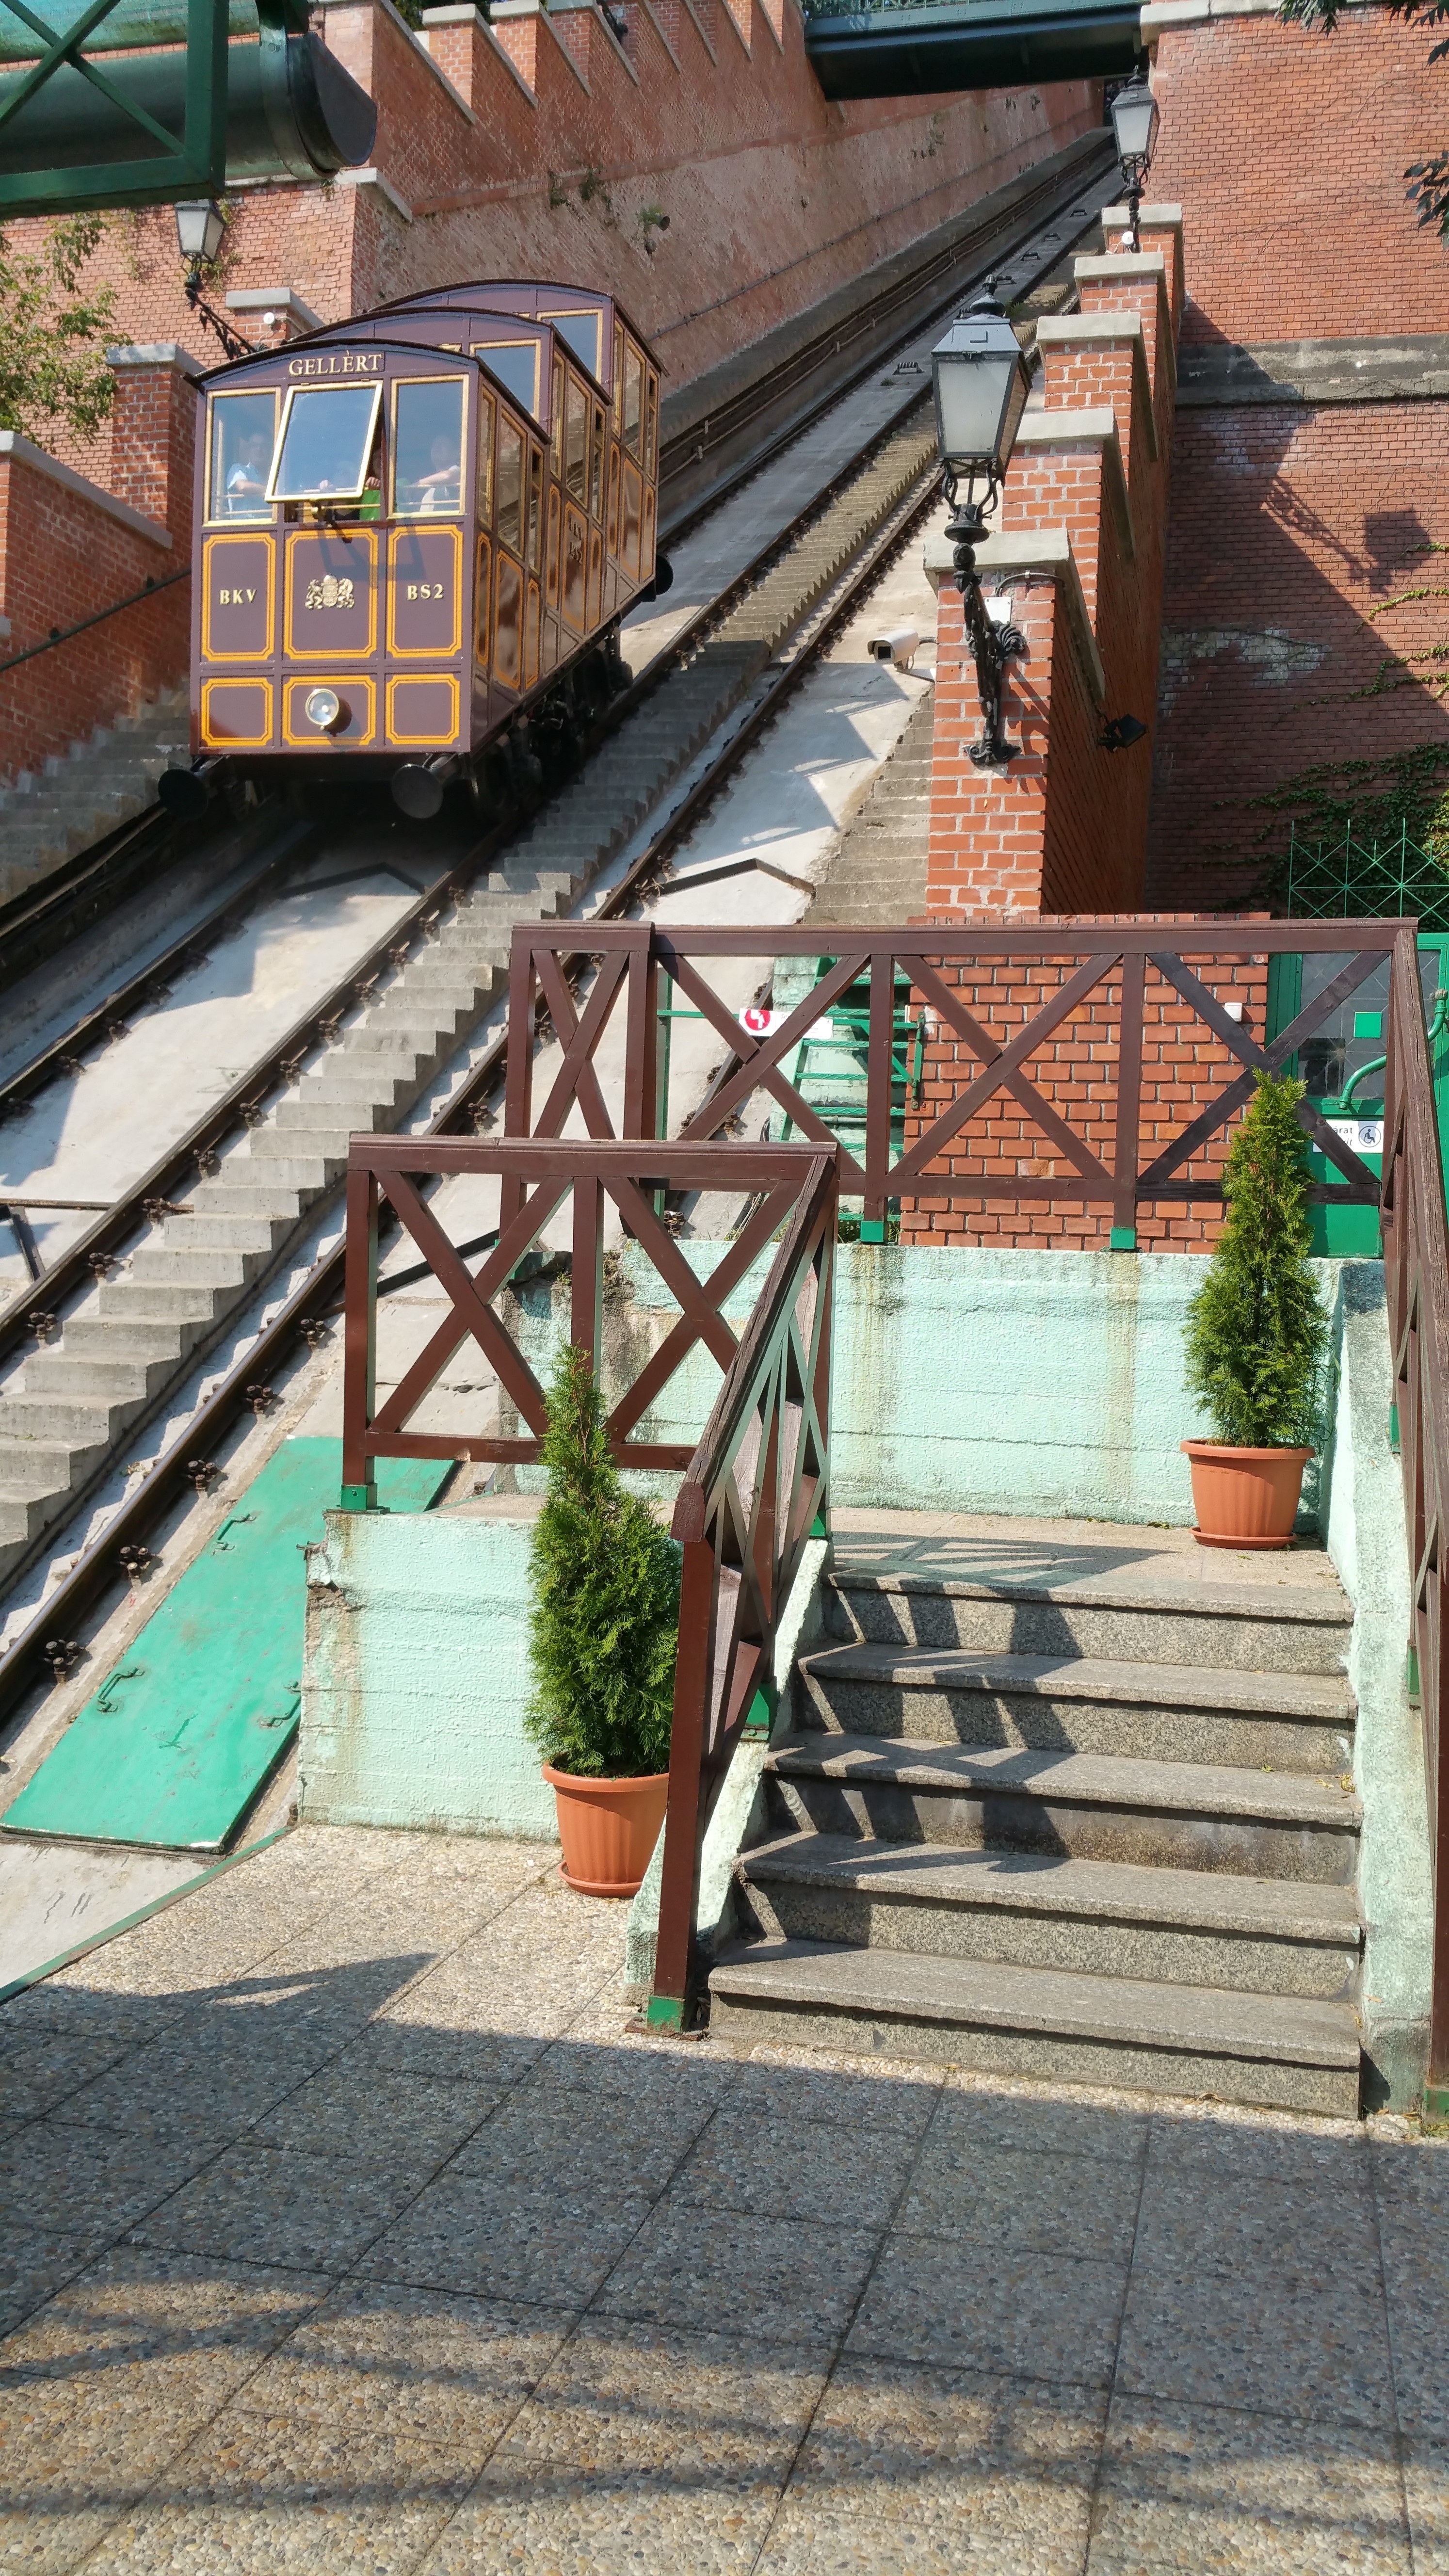
track, road, street, walkway, transport, lane, budapest, hungary, hungarian, funicular, neighbourhood, urban area, residential area, buda castle